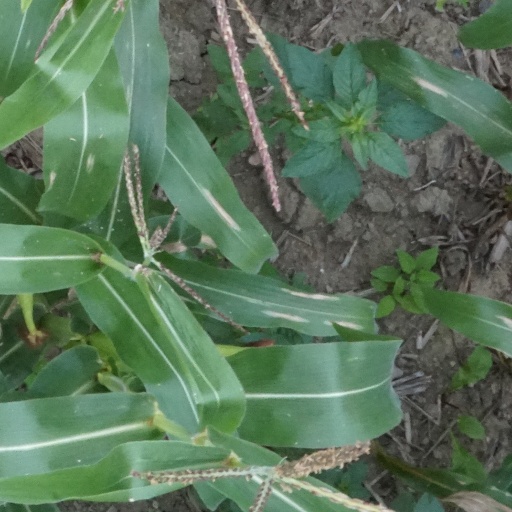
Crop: maize; corn